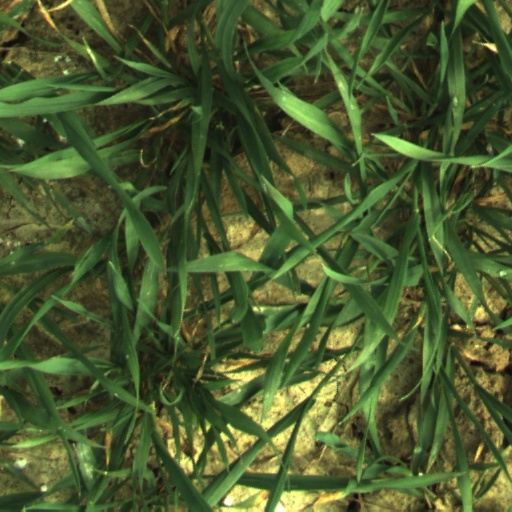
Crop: wheat